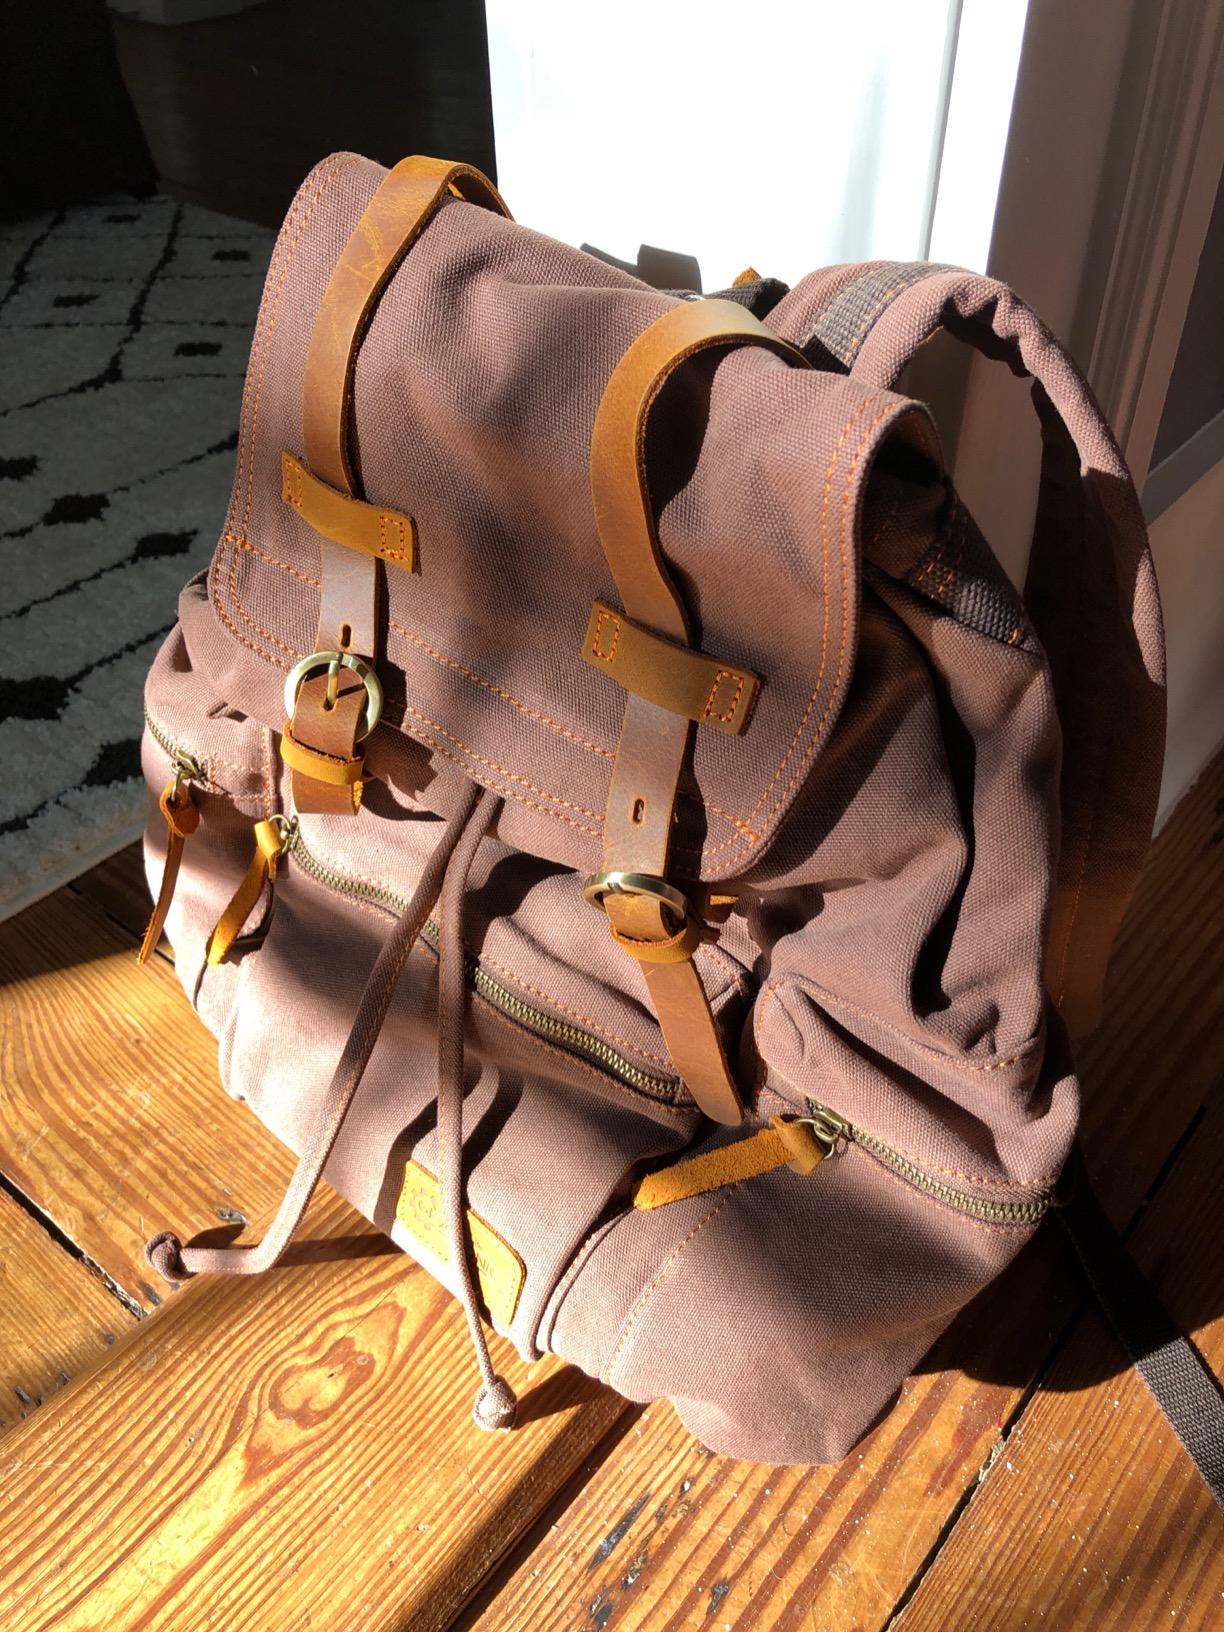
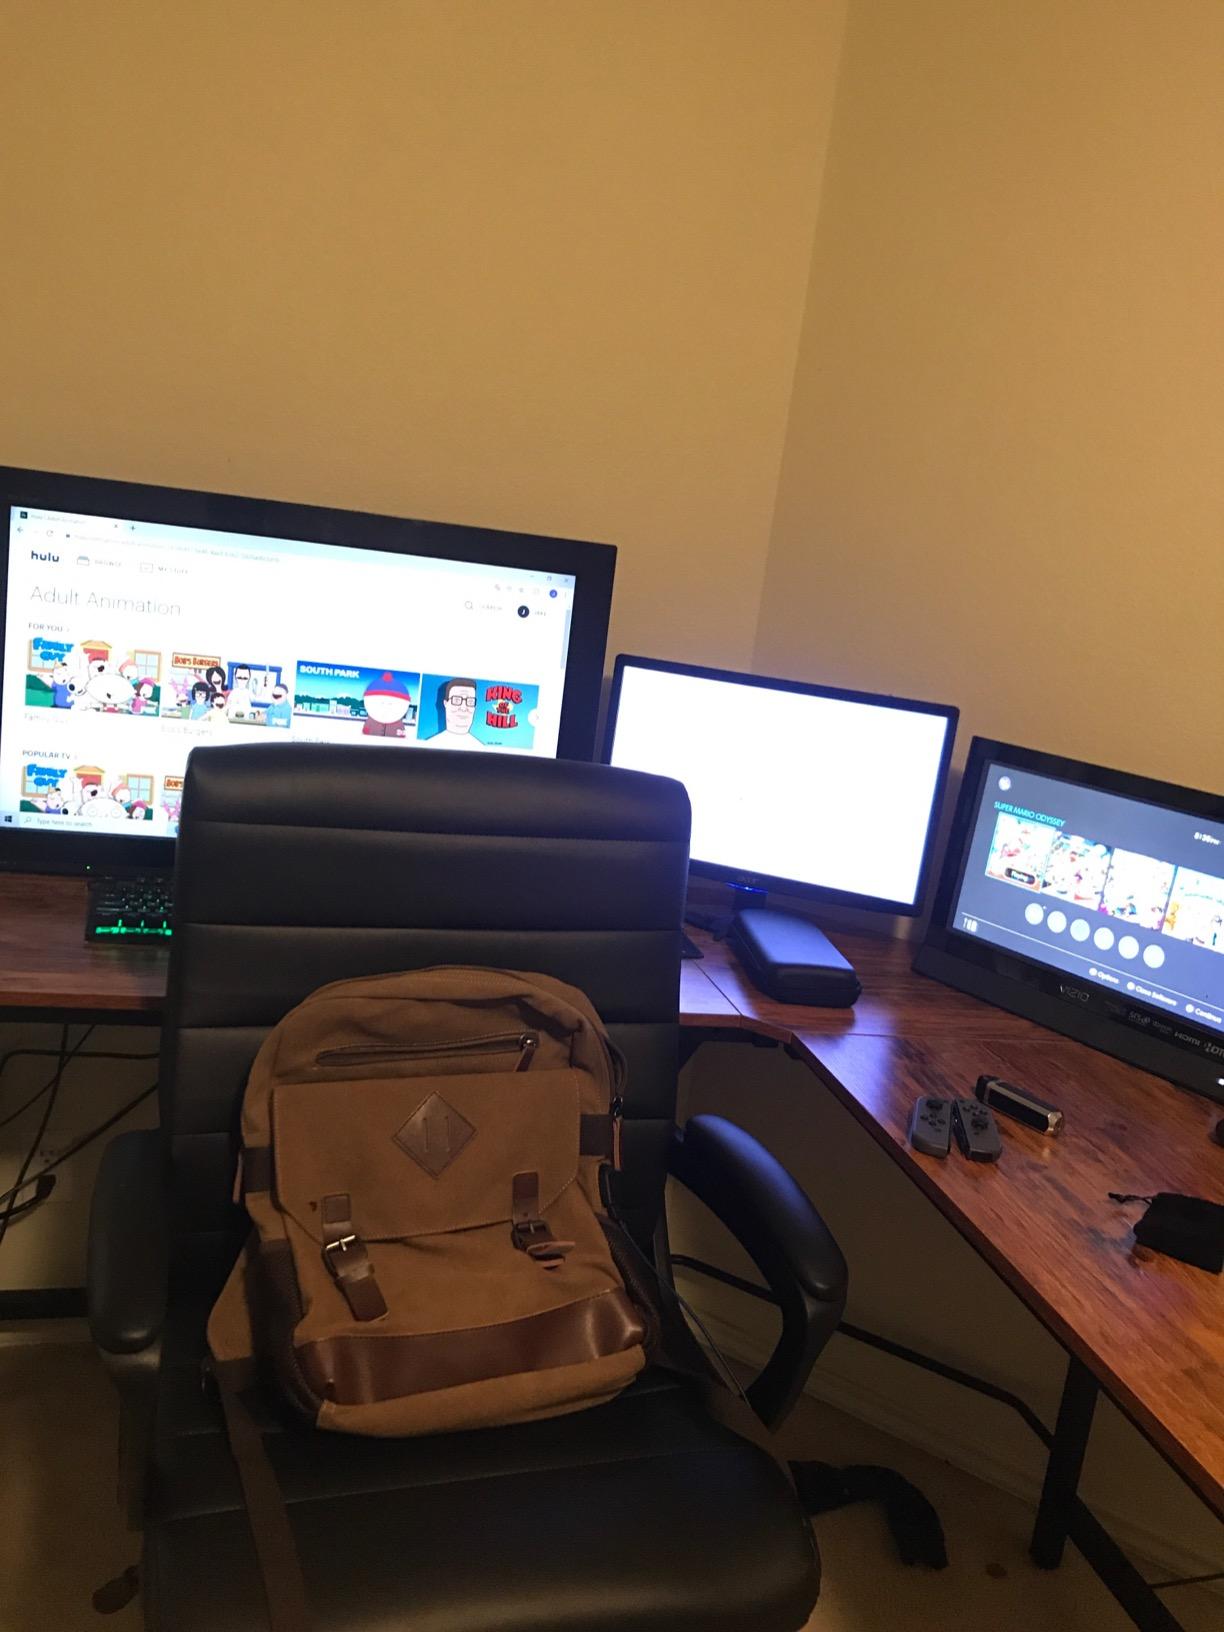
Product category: bag
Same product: no